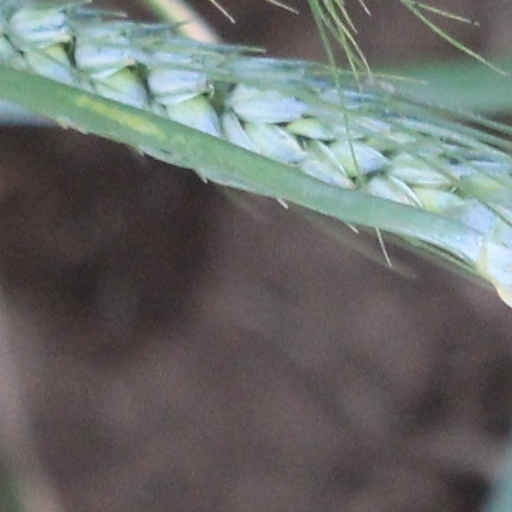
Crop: wheat